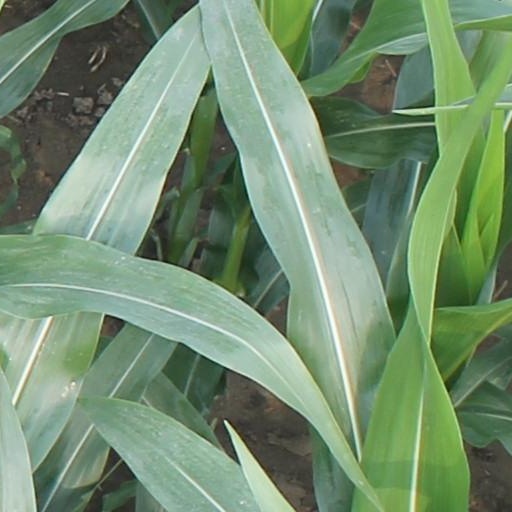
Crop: maize; corn